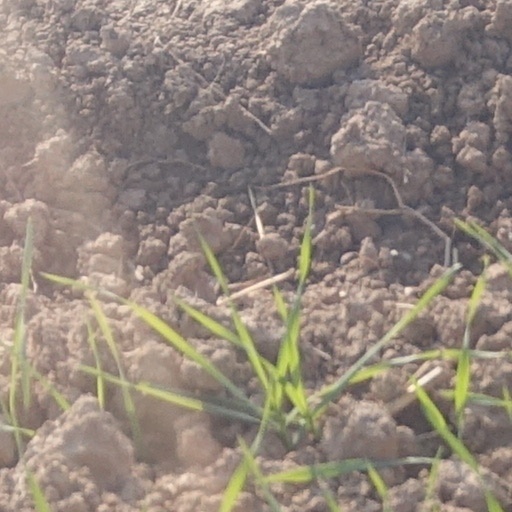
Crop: wheat